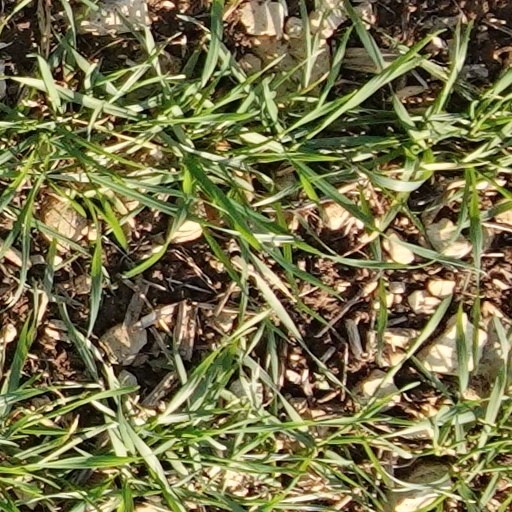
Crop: wheat